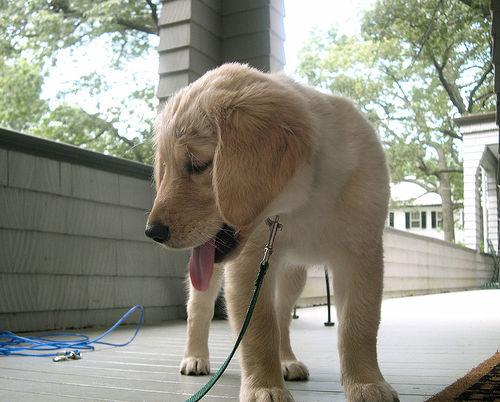
Breed: Golden_Retriever